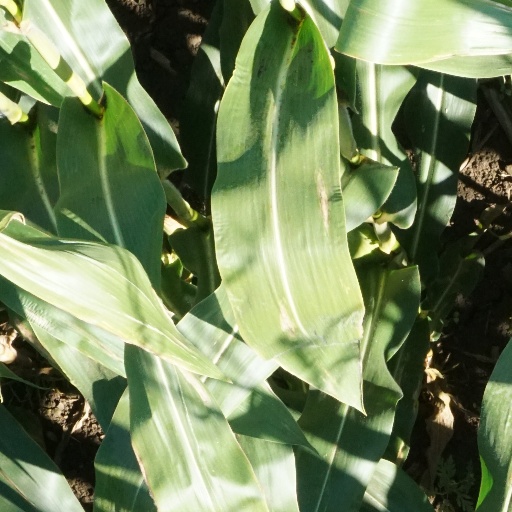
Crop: maize; corn